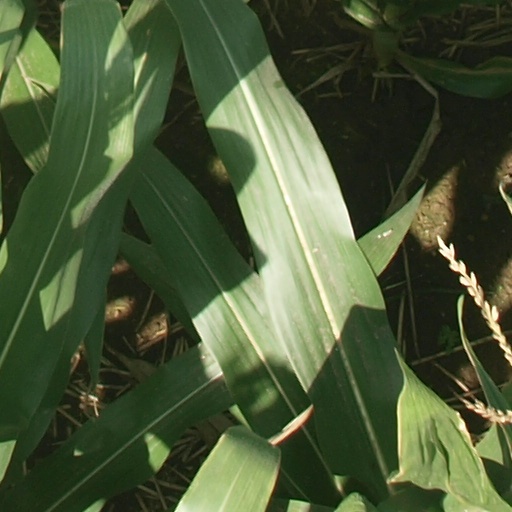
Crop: maize; corn